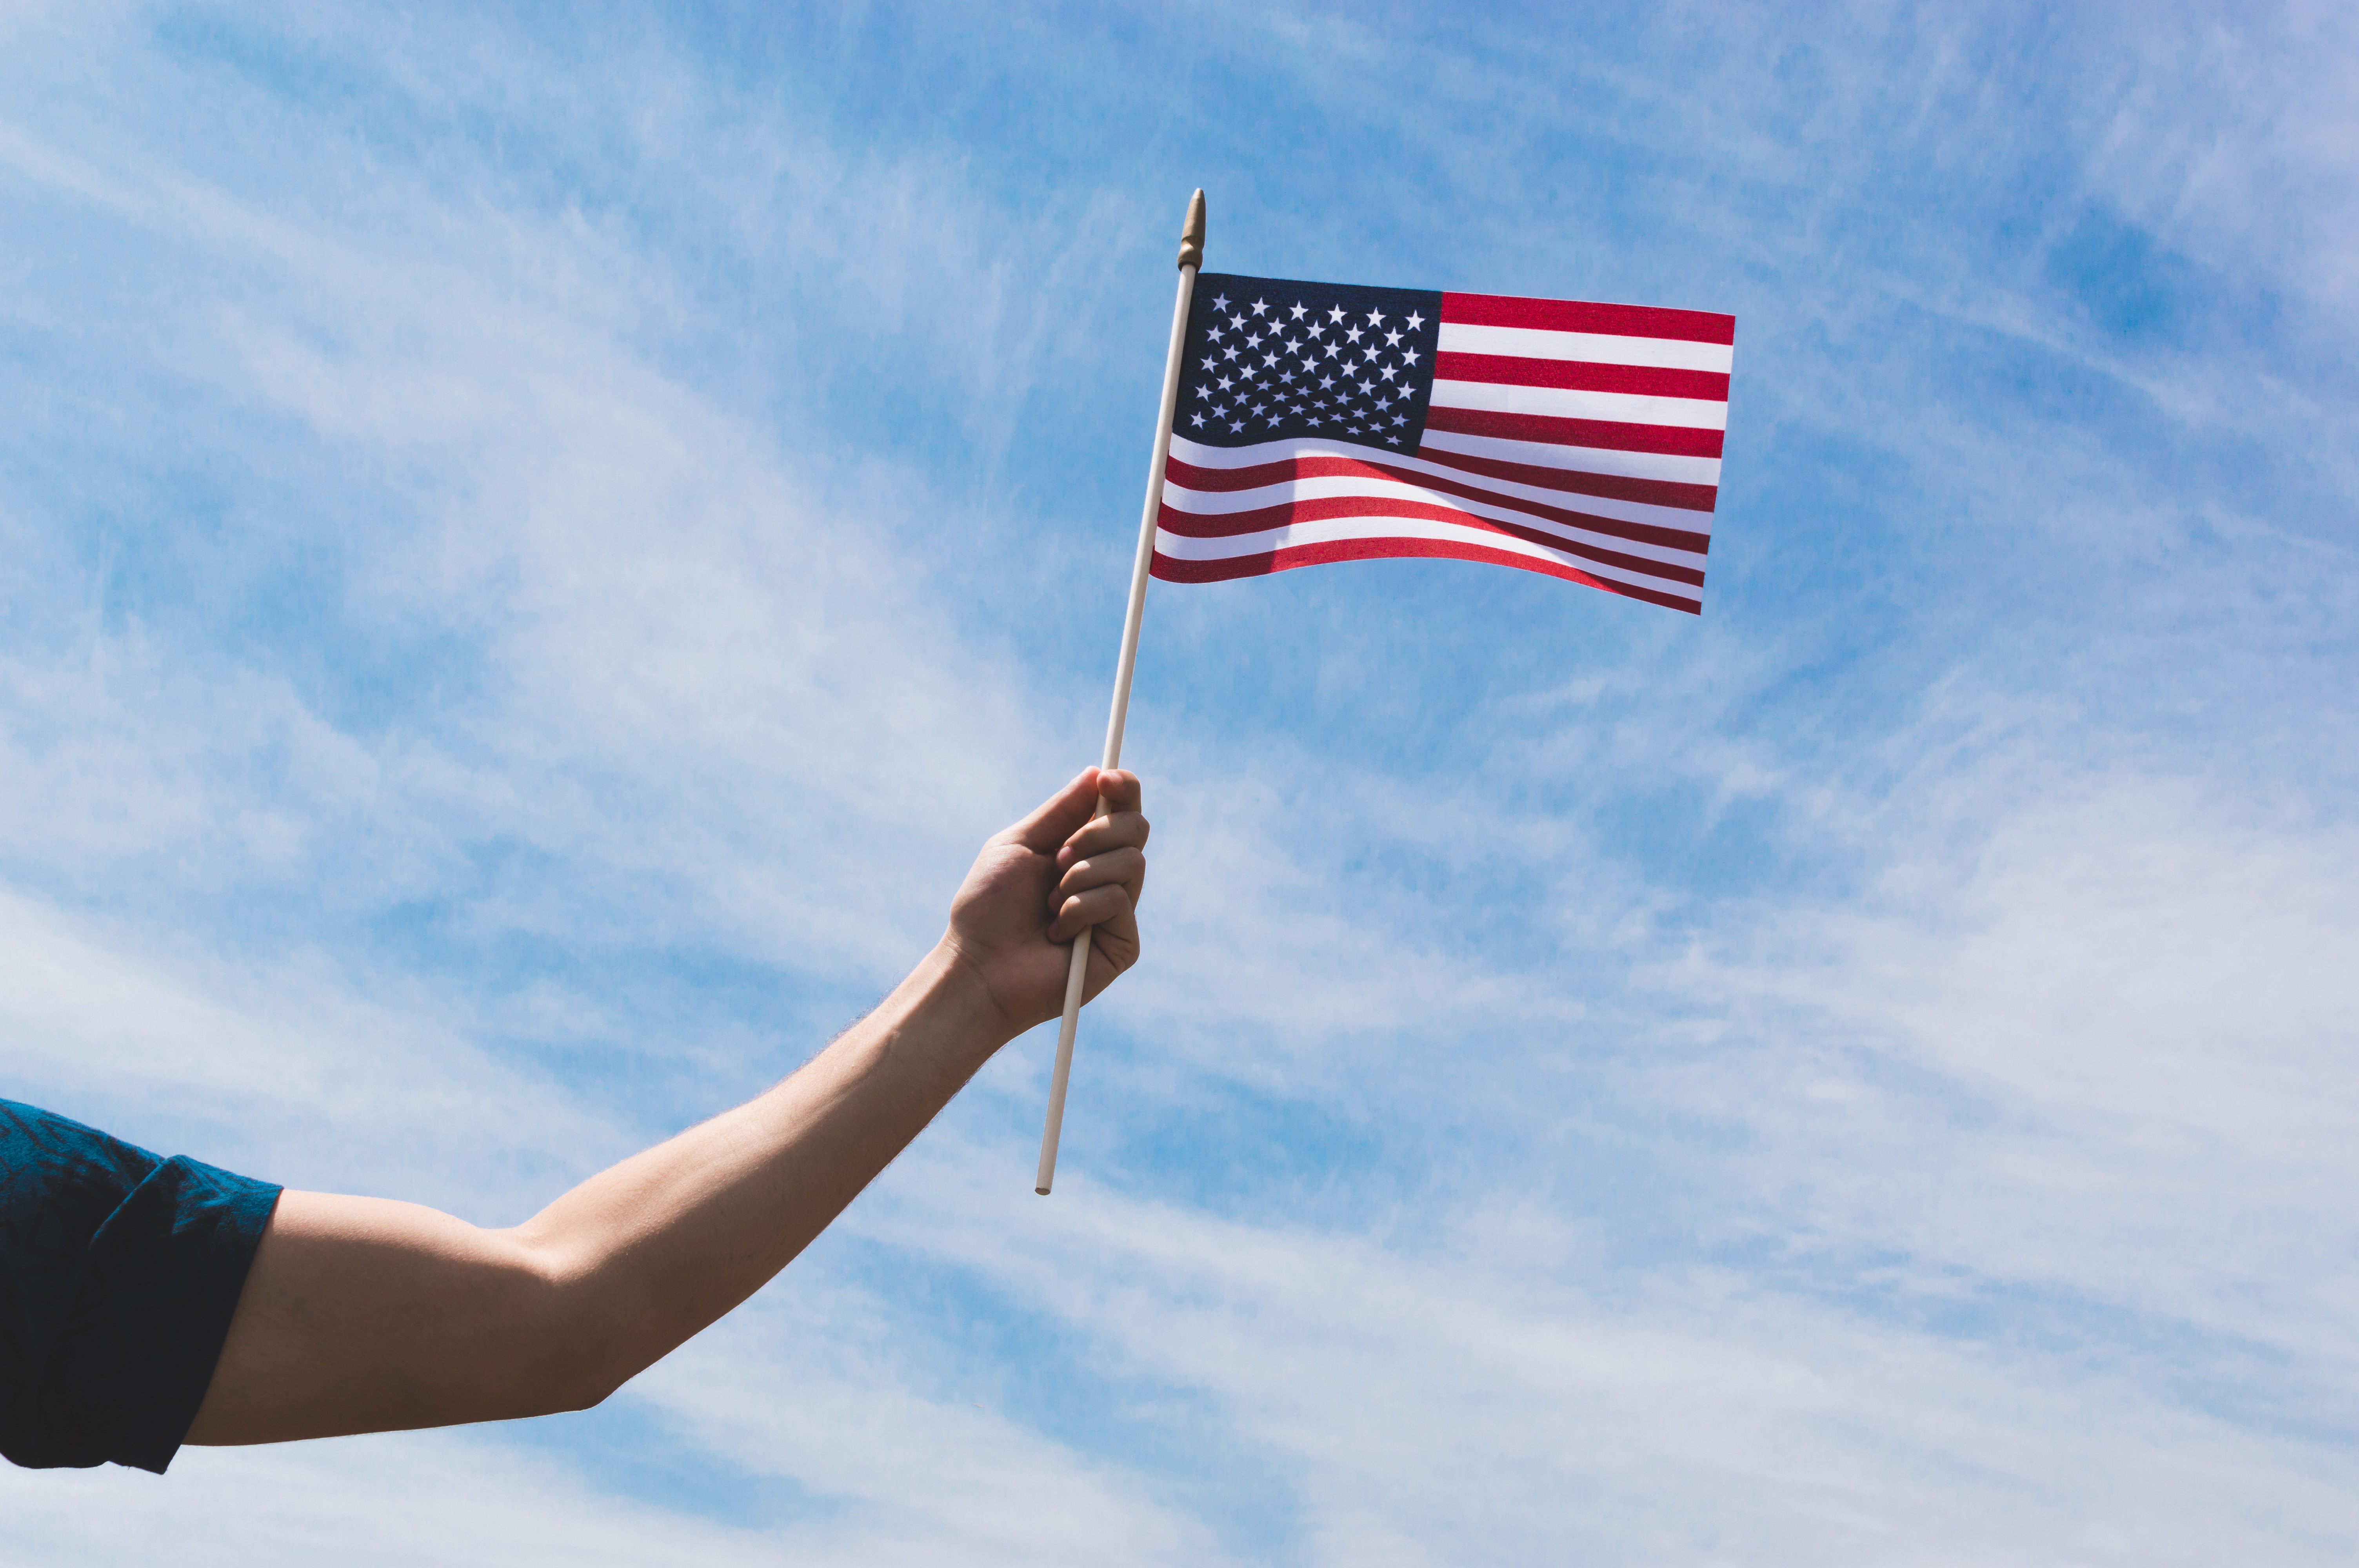
wind, flag, flag of the united states, atmosphere of earth